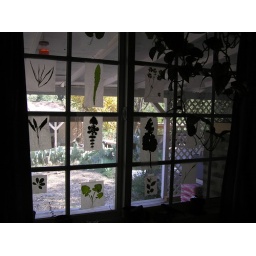
Wax leaf prints against kitchen window